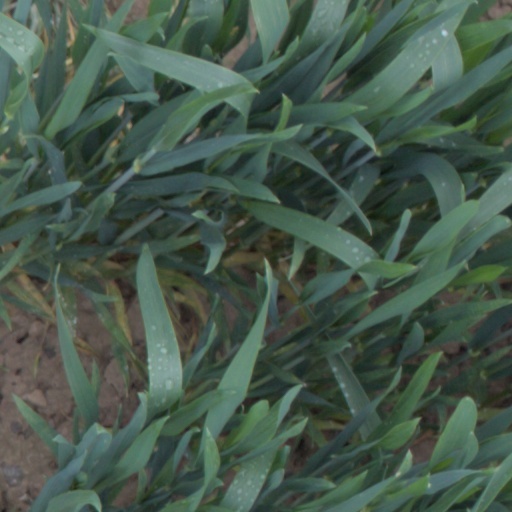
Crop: wheat